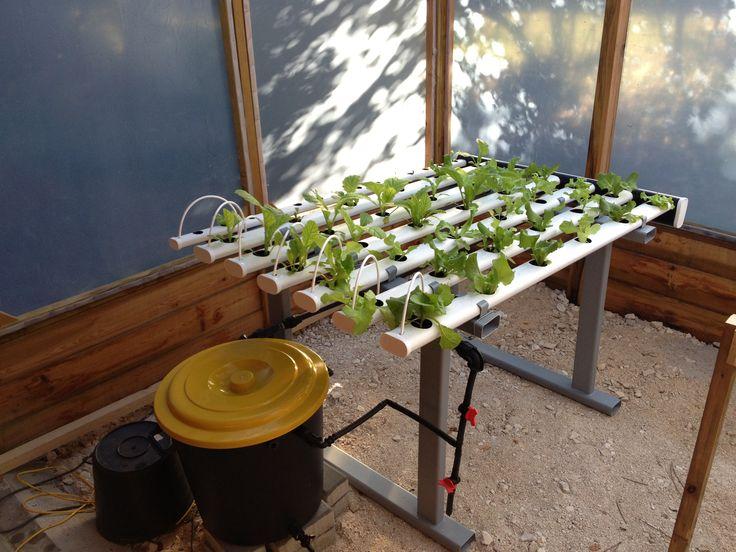
Mfumo wa kilimo cha [cs]hydroponic[cs], ndani ya chafu muundo mwingine ulio wazi. Mfumo huu unatumia mabomba meupe ya PVC yaliyopangwa kwa usawa ambapo mimea midogo ya kijani kibichi imepandwa ndani ya matunda. Mimea hiyo ninaonekana kuwa saladi.